Isotopes of lanthanum

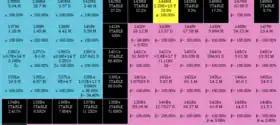
Stable Z/N chart of La and Ba

Naturally occurring lanthanum (La) is composed of one stable (La) and one radioactive (La) isotope, with the stable isotope, La, being the most abundant (99.911% natural abundance). There are 39 radioisotopes that have been characterized, with the most stable being La, with a half-life of 1.03×10 years; La, with a half-life of 60,000 years and La, with a half-life of 40.289 hours. The remaining radioactive isotopes have half-lives that are less than a day and the majority of these less than a minute. This element also has 12 nuclear isomers, the longest-lived of which is La, with a half-life of 24.3 minutes. Lighter isotopes mostly decay to isotopes of barium and heavy ones mostly decay to isotopes of cerium. La can decay to both.